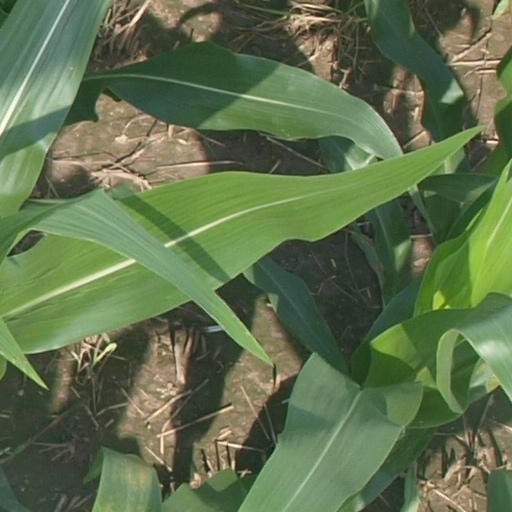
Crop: maize; corn